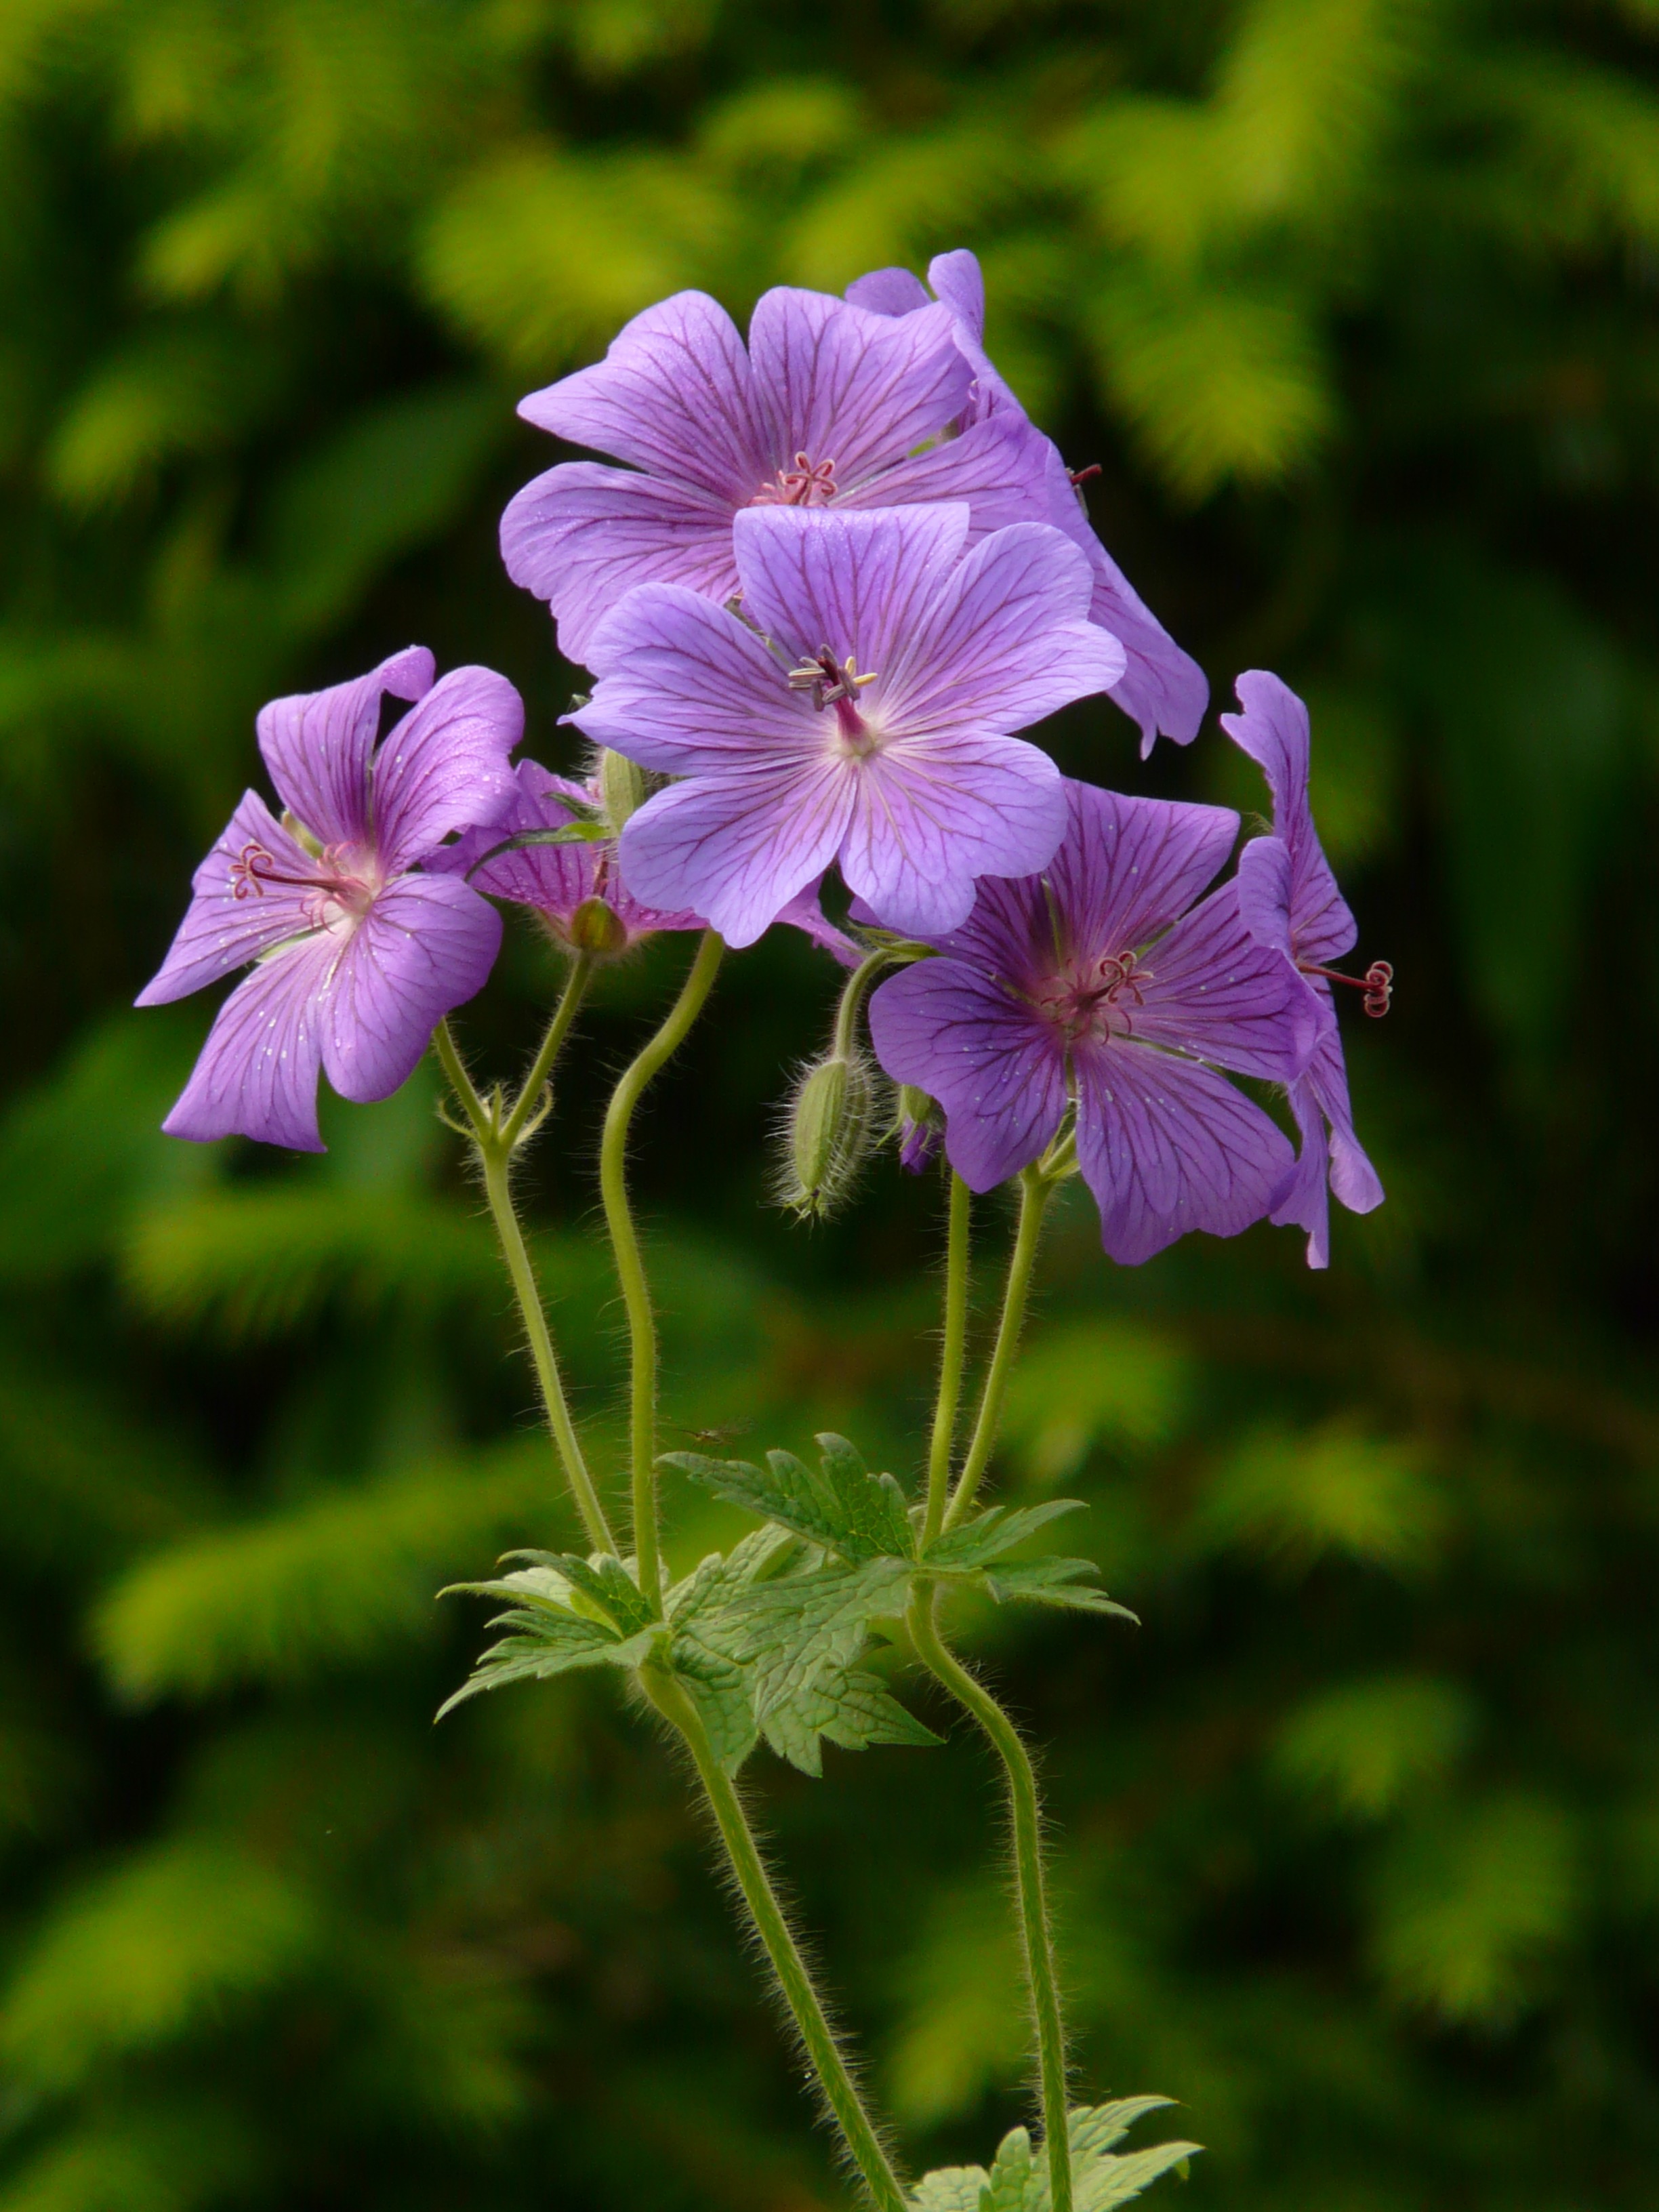
blossom, plant, flower, bloom, green, botany, flora, wildflower, geranium, violet, cranesbill, macro photography, ornamental plant, flowering plant, blue violet, geraniaceae, geranium greenhouse, annual plant, land plant, violet family, geraniales, grand geranium